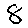
Label: 8